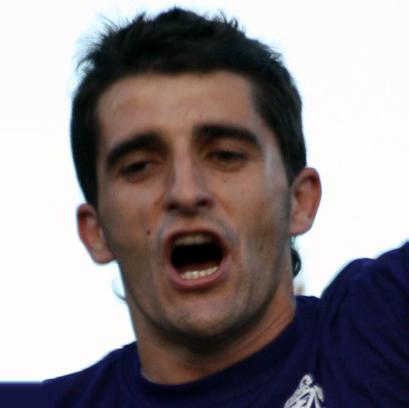
Age: 32